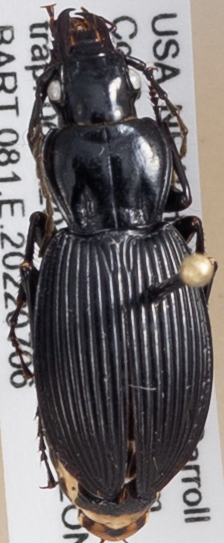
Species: Pterostichus lachrymosus
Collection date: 2022-07-06
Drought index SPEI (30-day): -1.376
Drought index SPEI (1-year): -0.692
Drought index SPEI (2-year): -1.28